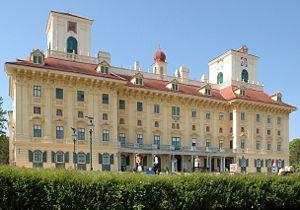
Eisenstadt est la capitale du Land autrichien de Burgenland. C'est une Statutarstadt du Burgenland.
Carlo Martino Carlone est un architecte lombard.